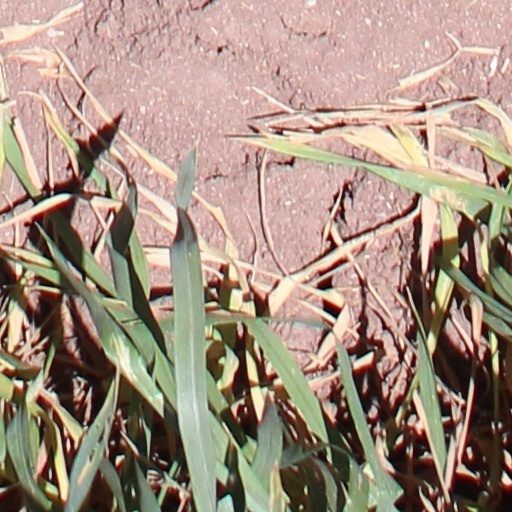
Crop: wheat